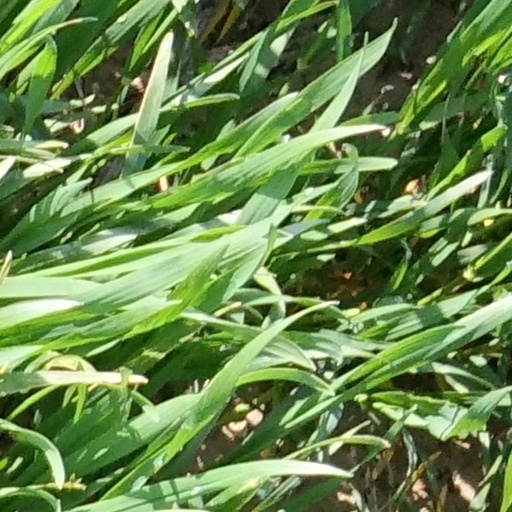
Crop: wheat